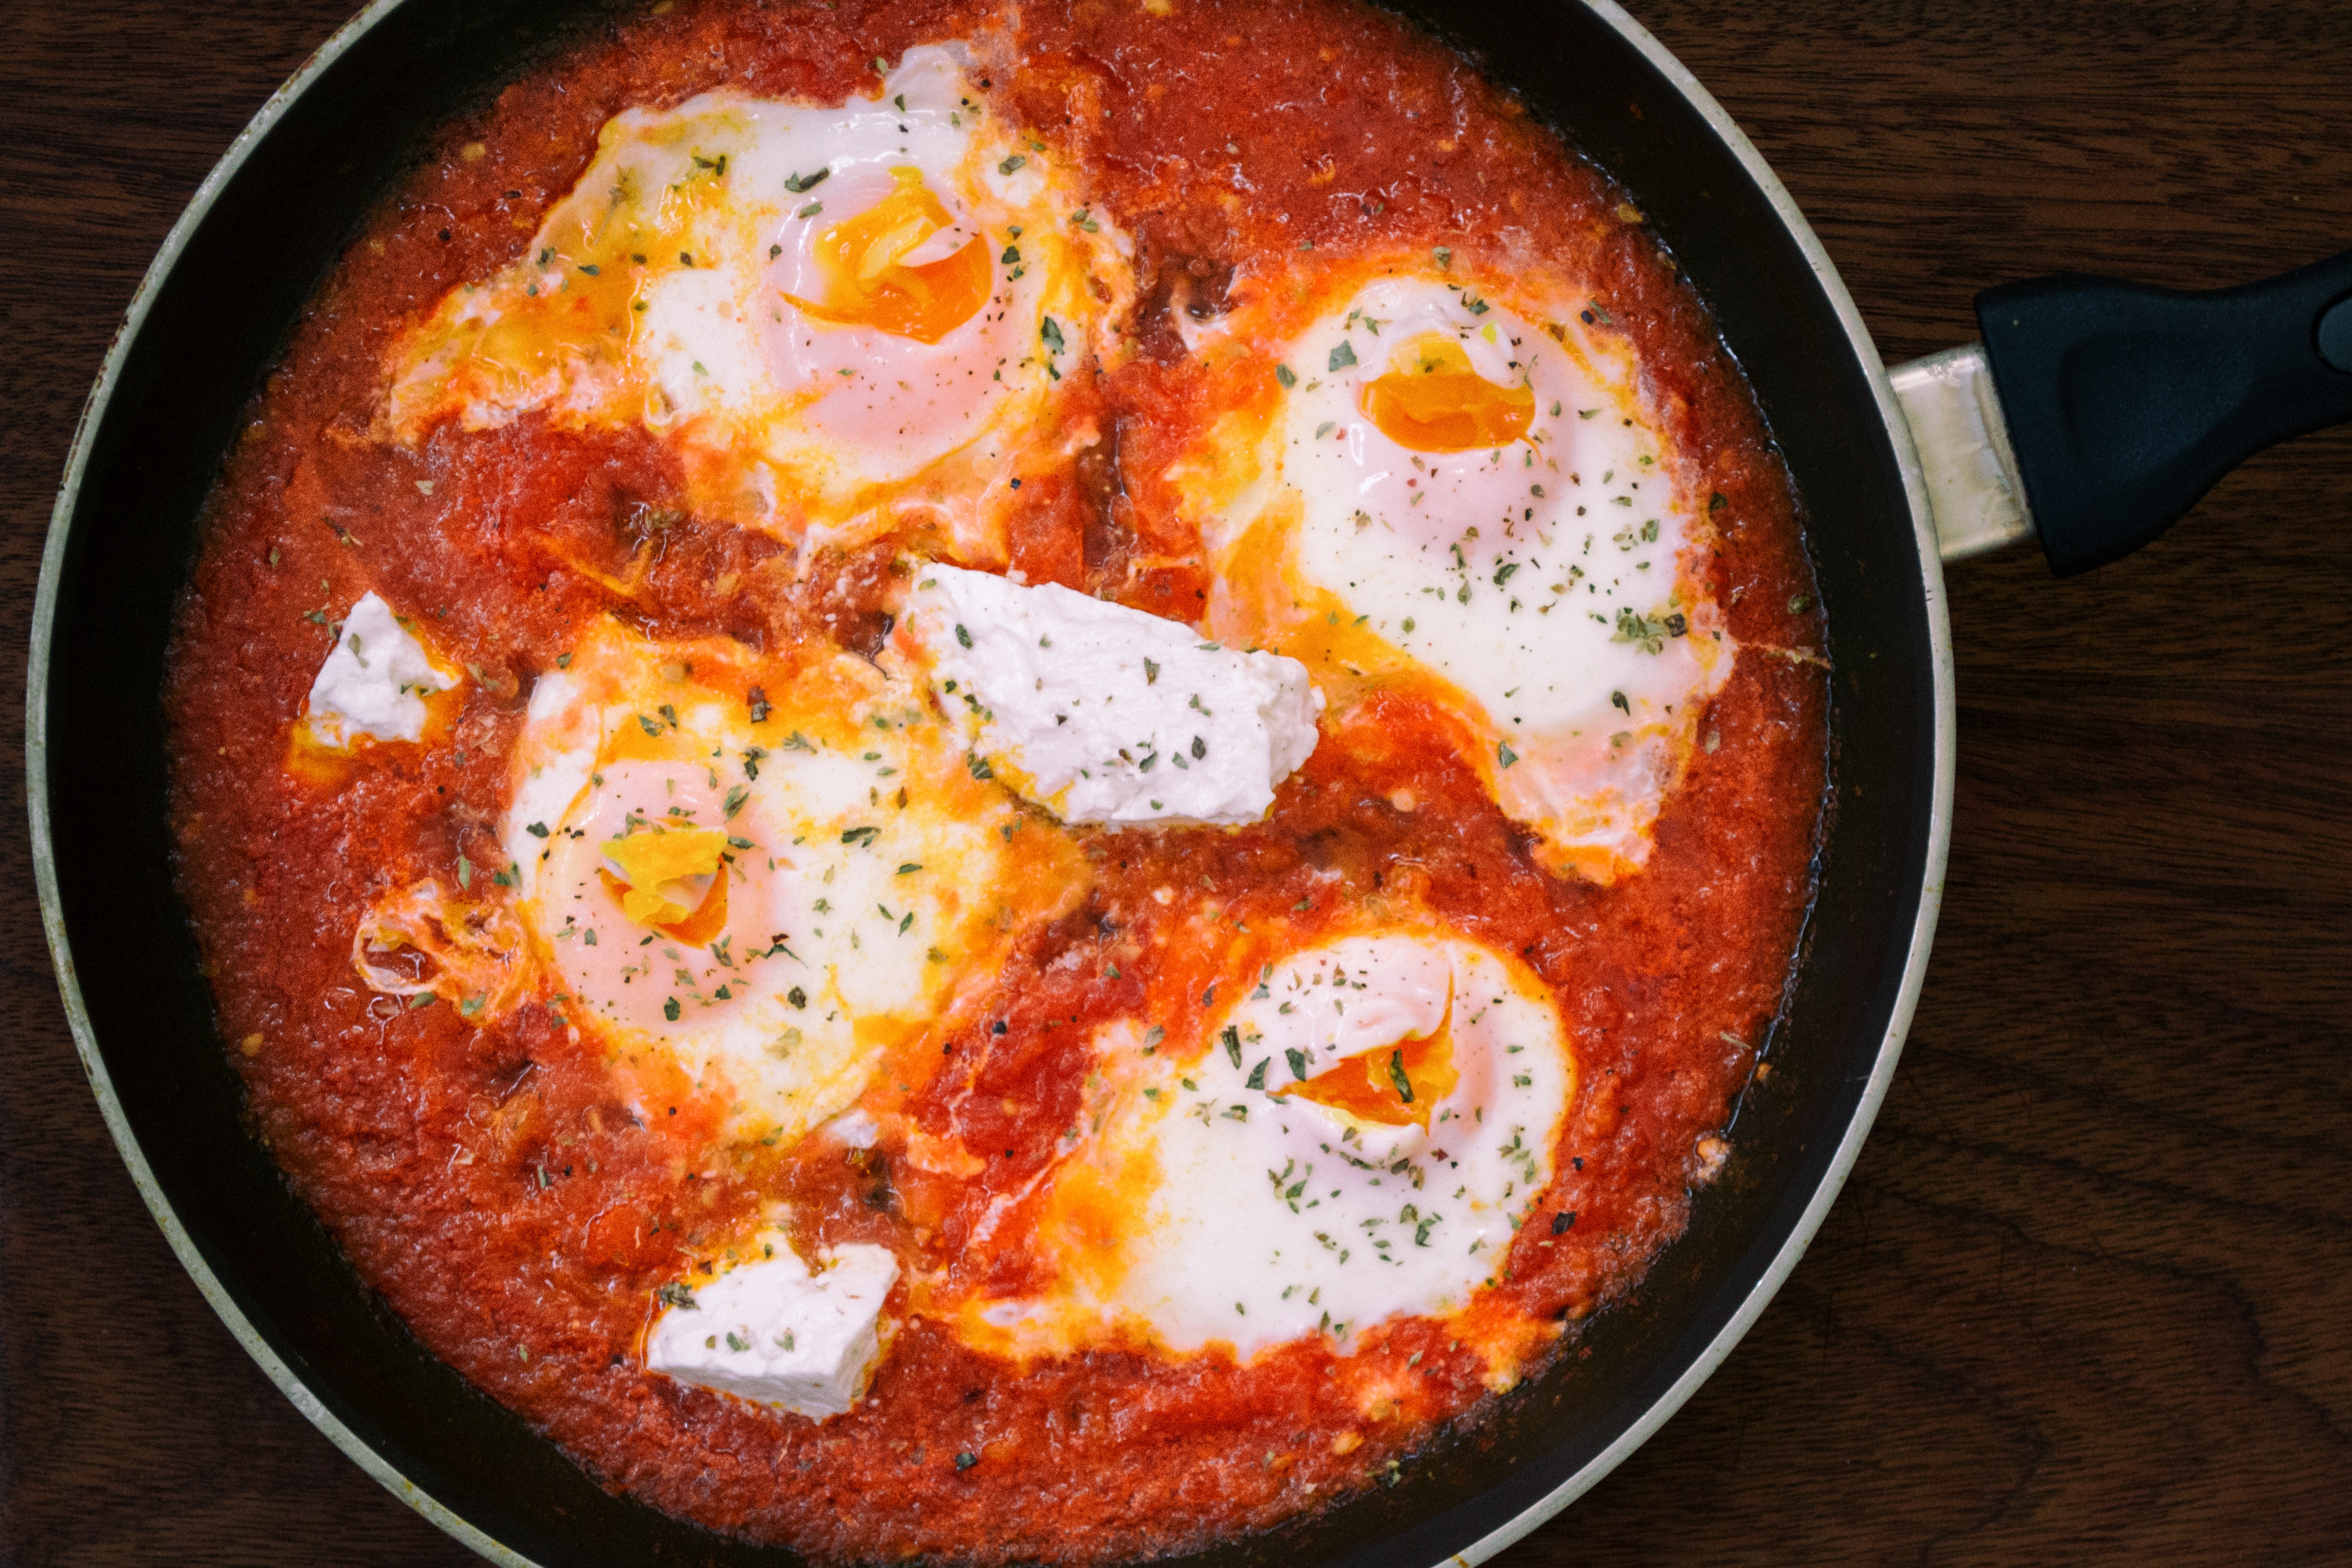
dish, food, cuisine, ingredient, poached egg, fried egg, produce, comfort food, recipe, menemen, side dish, meat, breakfast, soup